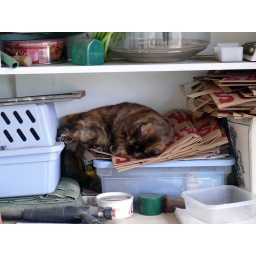
I looked all over the house for Stella and finally found her on this shelf on the back porch.